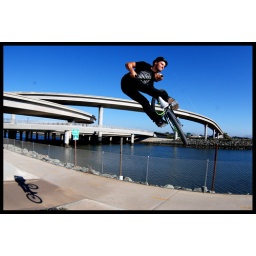
Kyle with his top hat equipped and a lookback over the water at Gordy's hips in National city.